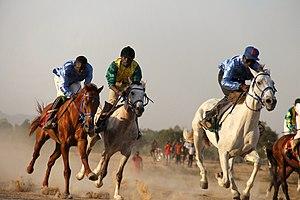
Cavaliers à Gashiga dans le nord Cameroun This is an image with the theme ""Africa on the Move or Transport"" from: Cameroon"
Gashiga est une commune du Cameroun située dans la région du Nord et le département de la Bénoué. Elle couvre l'arrondissement de Demsa.
L'histoire du cheval au Cameroun est surtout liée à la présence traditionnelle de cet animal dans les régions du Nord du pays, autour du lac Tchad dès le XVIᵉ siècle, puis dans l'Adamaoua, ainsi que dans les régions de Garoua et Maroua. Aux pratiques équestres traditionnelles du Cameroun, telles que les parades et les danses du cheval liées aux cérémonies coutumières du Nord, sont venues s'ajouter plus récemment des activités de sport hippique et équestre, sous l'influence des expatriés et des investisseurs occidentaux, portées par des créations de centres équestres urbains, notamment à Yaoundé depuis les années 1990. La principale utilisation des chevaux au Cameroun relève des besoins de l'agriculture et du transport.